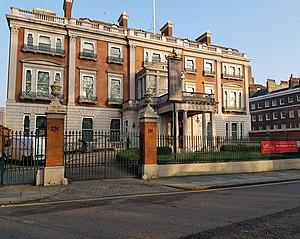
Wallace Collection, Londres.
Marylebone est un quartier du centre de Londres dans le district de la Cité de Westminster.